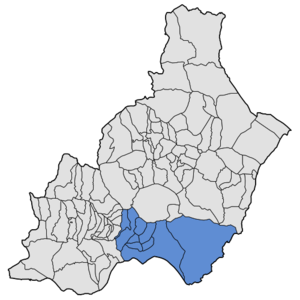
La Comarque métropolitaine d'Almería est une des sept comarques de la Province d'Almería. Cette comarque, mis à part la ville d'Almería, qui est aussi la capitale, rassemble huit autres communes : Benahadux, Gádor, Huércal de Almería, Níjar, Pechina, Rioja, Santa Fe de Mondújar et Viator.